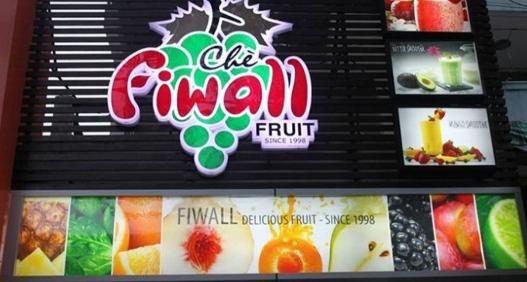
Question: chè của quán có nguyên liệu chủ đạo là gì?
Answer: chè của quán có nguyên liệu chủ đạo là các loại trái cây